Tom Johnston (musician)

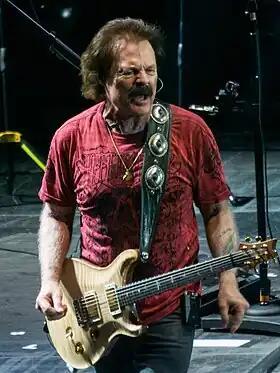
Johnston live in concert, 2018

Charles Thomas Johnston (born August 15, 1948) is an American musician. He is a guitarist and vocalist, known principally as a founder, guitarist, lead vocalist and songwriter for the rock group the Doobie Brothers, as well as for his own solo career. He has played off and on with the Doobie Brothers for 50 years, in several styles.